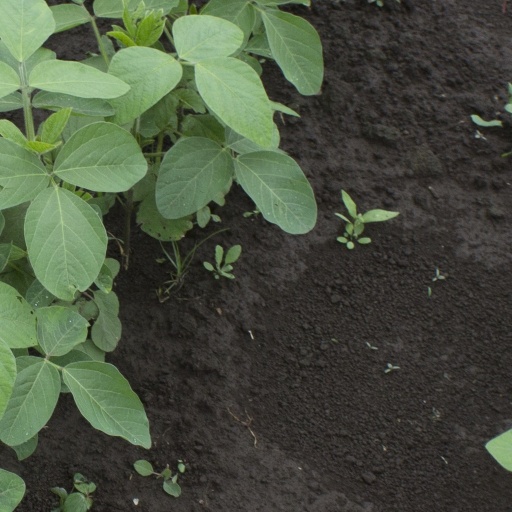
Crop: soybean